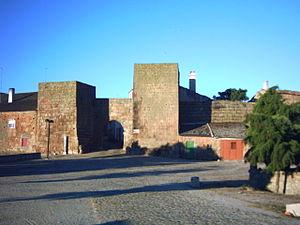
Castelo Mendo lors du mois d'août 2006.
Cet article recense les monuments nationaux du district de Guarda, au Portugal.
Le château de Castelo Mendo est un château médiéval situé dans la paroisse de Castelo Mendo, municipalité d'Almeida, au nord-est du Portugal.